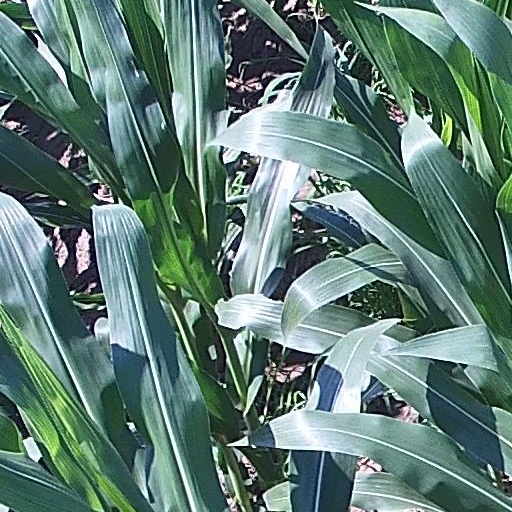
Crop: maize; corn